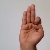
The image shows a hand gesture representing the letter 'F' in Indian Sign Language.